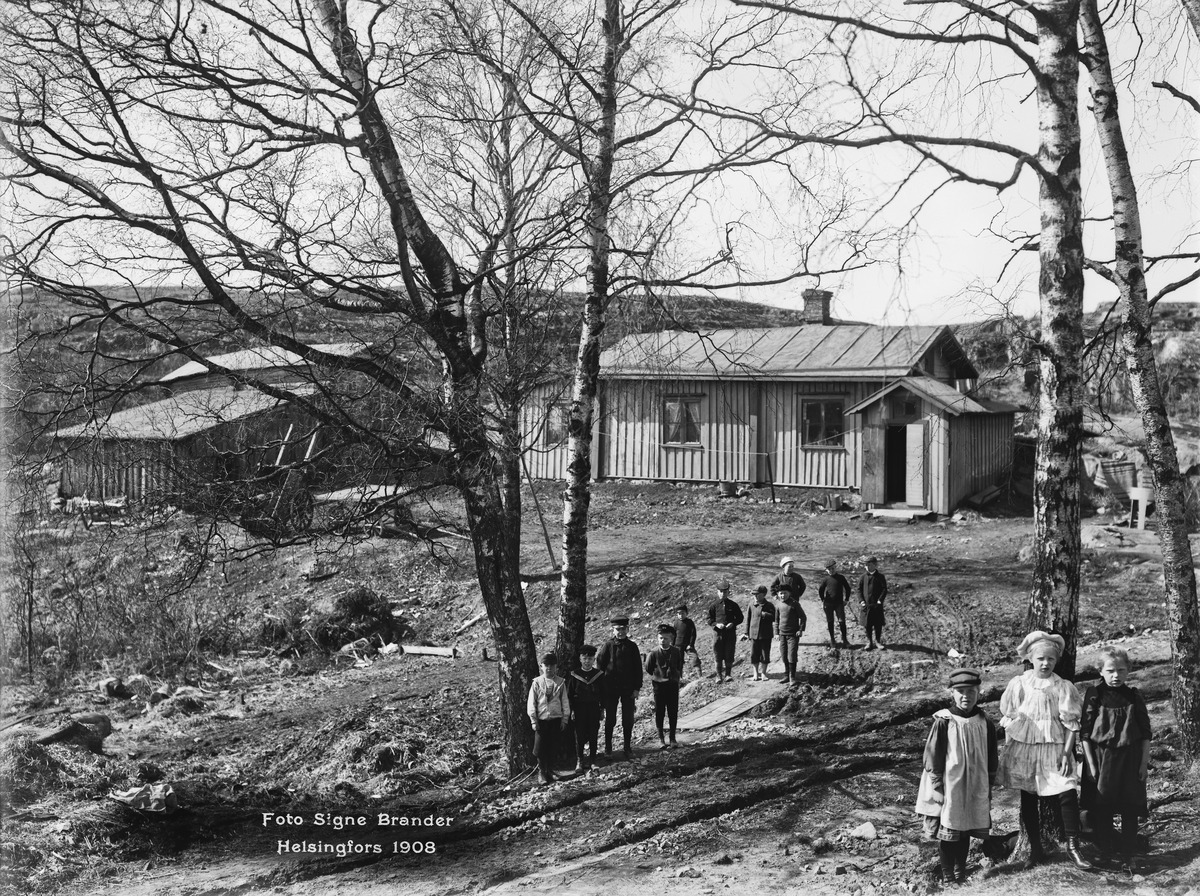
Etu-Töölö, Fjelldalin huvila-alue
sisällön kuvaus: Etu-Töölö, Fjelldalin huvila-alue. Rakennus nykyisen Nervanderinkadun kohdalla. mustavalkoinen
Kuvaaja: Brander, Signe, valokuvaaja
Ajankohta: kuvausaika 1908
Paikka: Suomi, Uusimaa, Helsinki, Töölö Helsinki, Etu-Töölö Helsinki
Aiheet: puurakennukset, lapset